Basque music

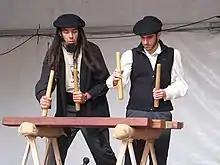
Txalaparta players in a festival

Basque traditional music is a product of the region's historic development and strategic geographical position on the Atlantic arch at a crossroads between mountains (Cantabrian mountain range, Pyrenees) and plains (Ebro basin), ocean and inland, European continent and Iberian Peninsula. Its culture and music has thus been exposed to a wide number of influences throughout history, ranging from British and northern European to Mediterranean to Arabic. For example, traditional overseas commerce with England, or international pilgrimage on the Way of St James added greatly to leave an imprint in both instruments and tunes.